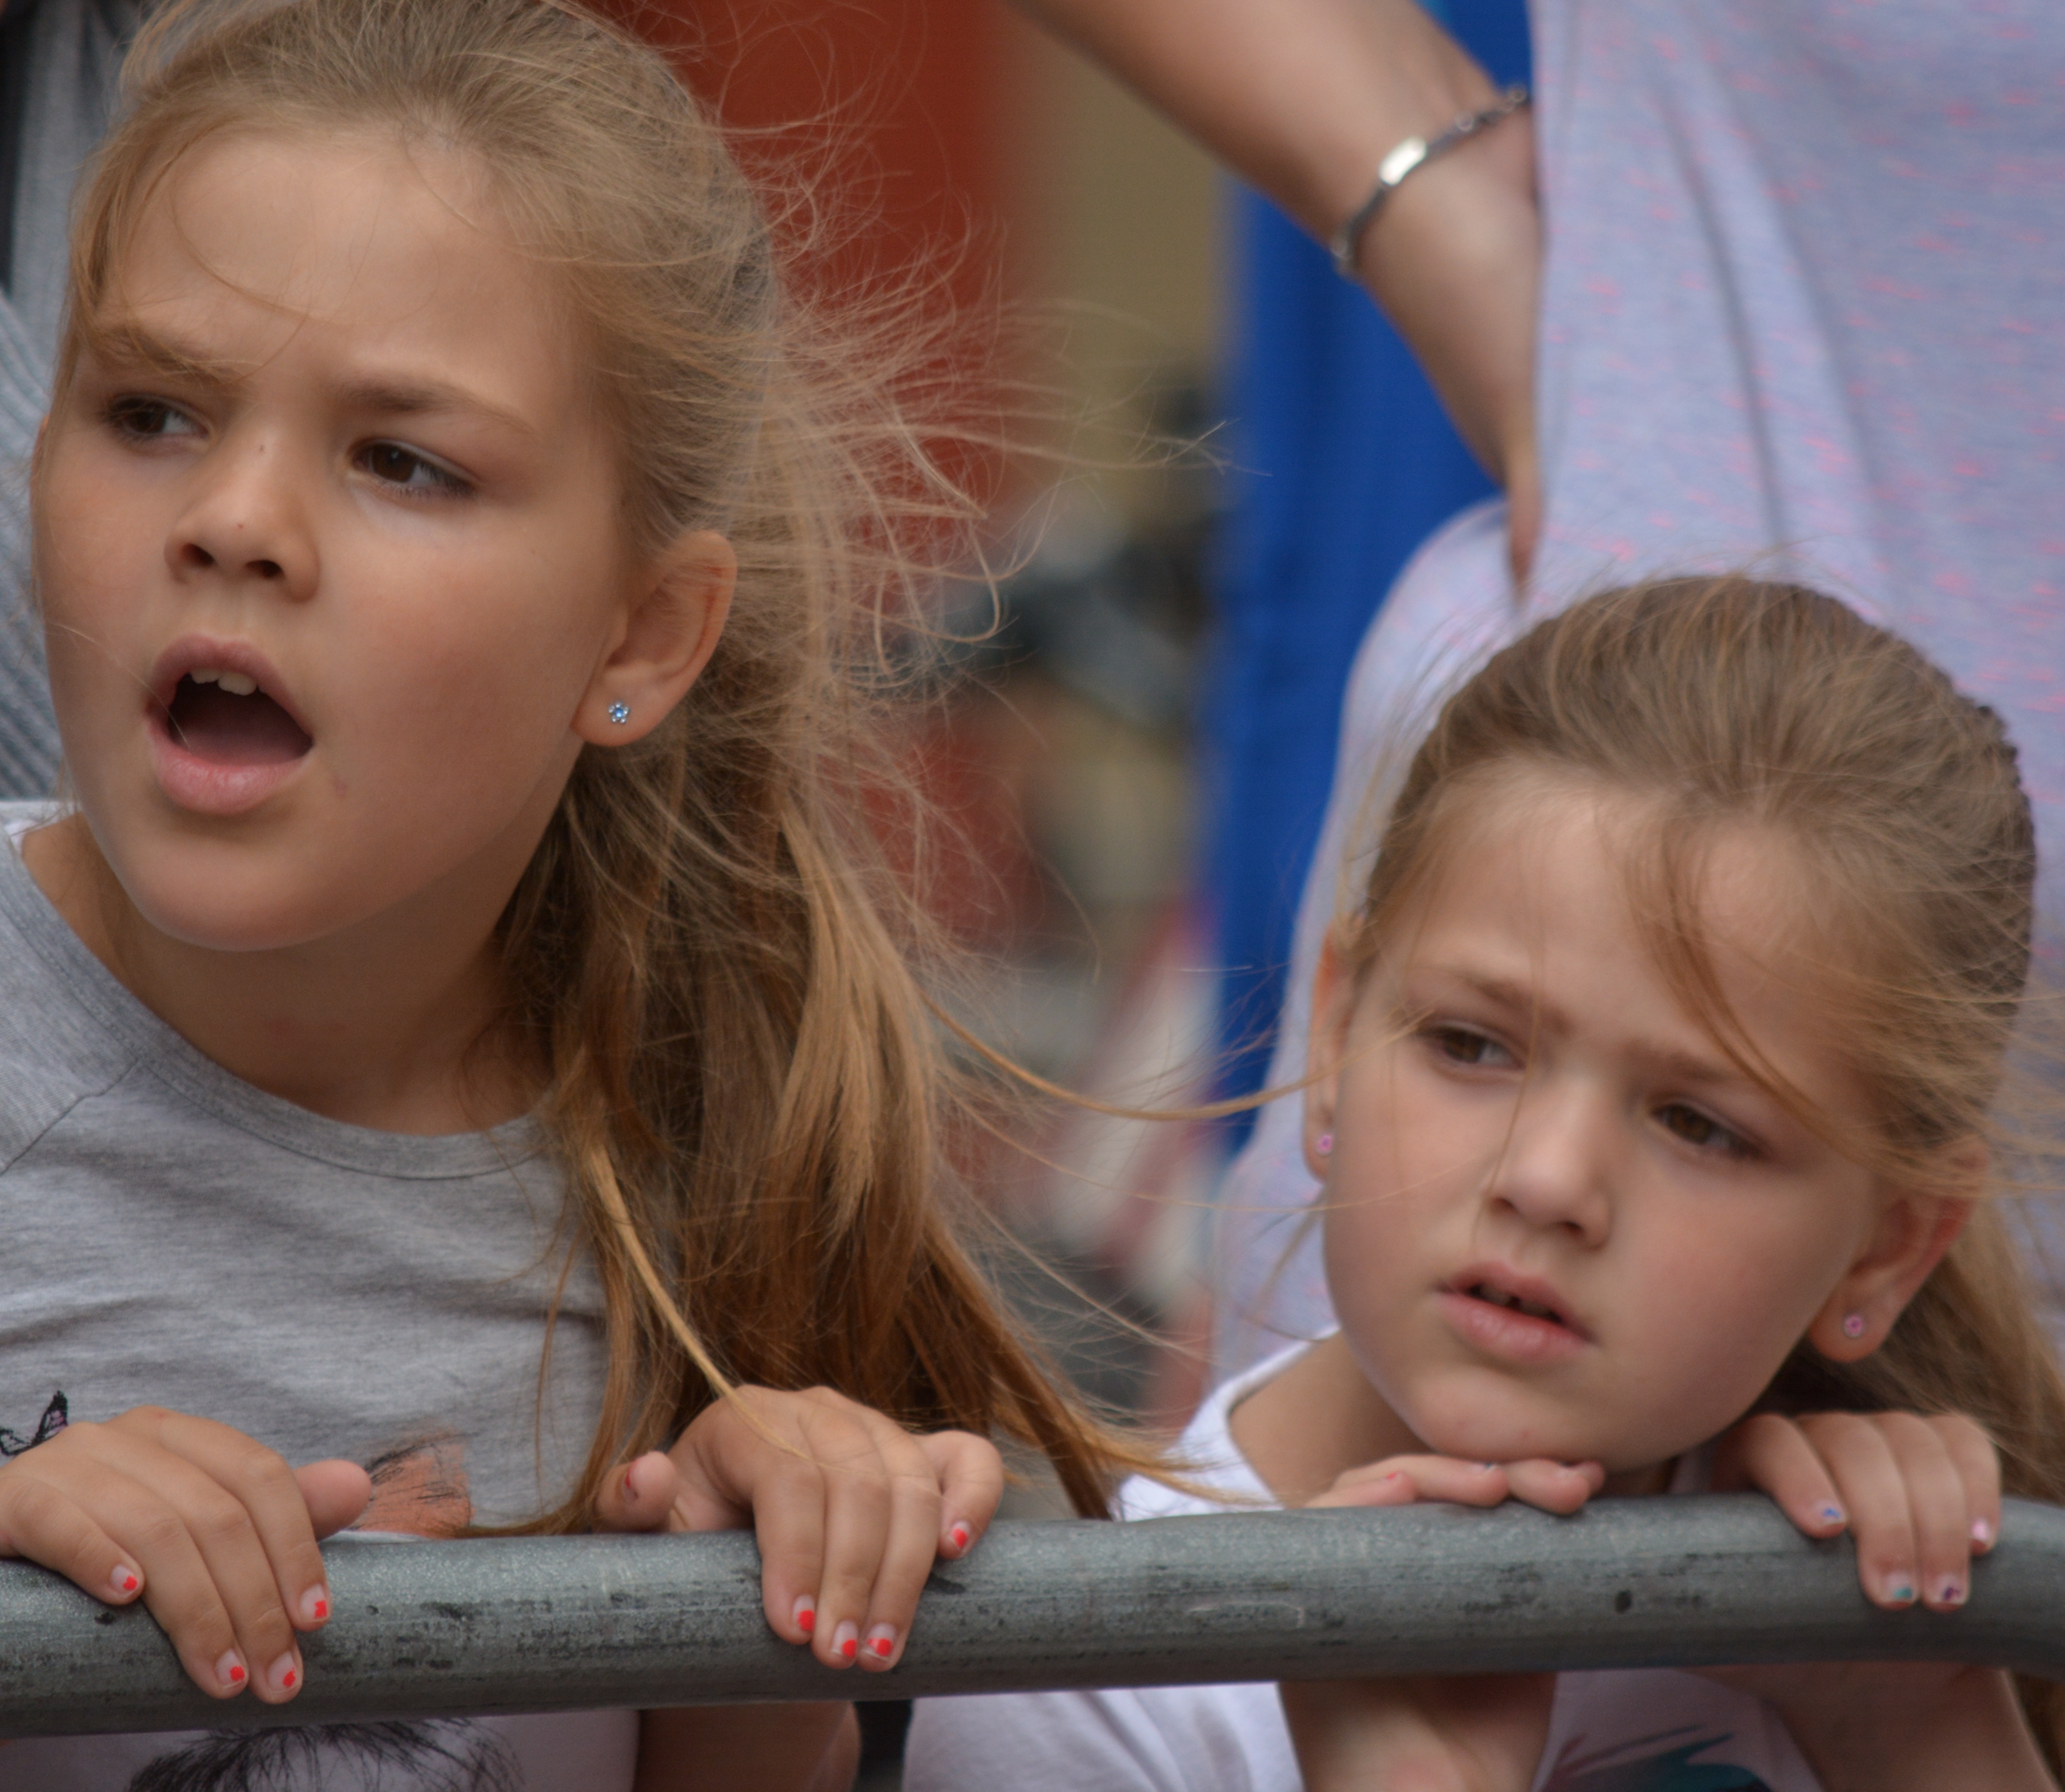
person, girl, hair, child, facial expression, hairstyle, toddler, eye, bicycle race, cycling races, hamburg, twins, brothers and sisters, viewers, cyclassics, fanatical viewers, human positions